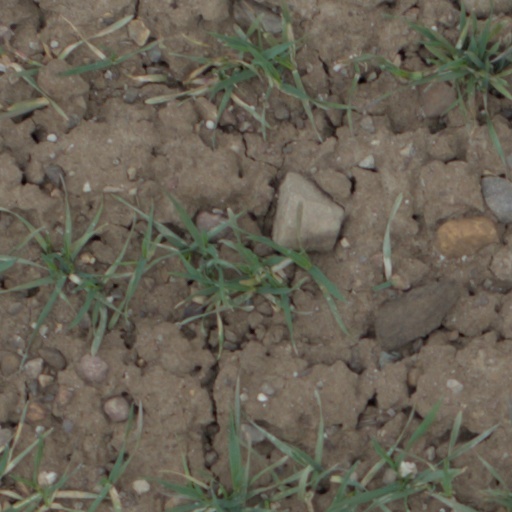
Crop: wheat